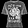
Label: T - shirt / top